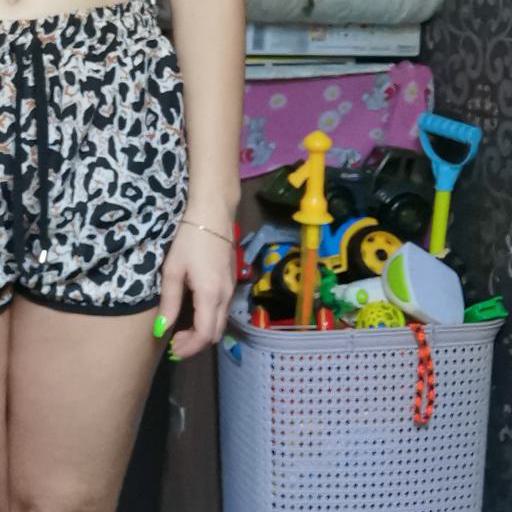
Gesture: no_gesture